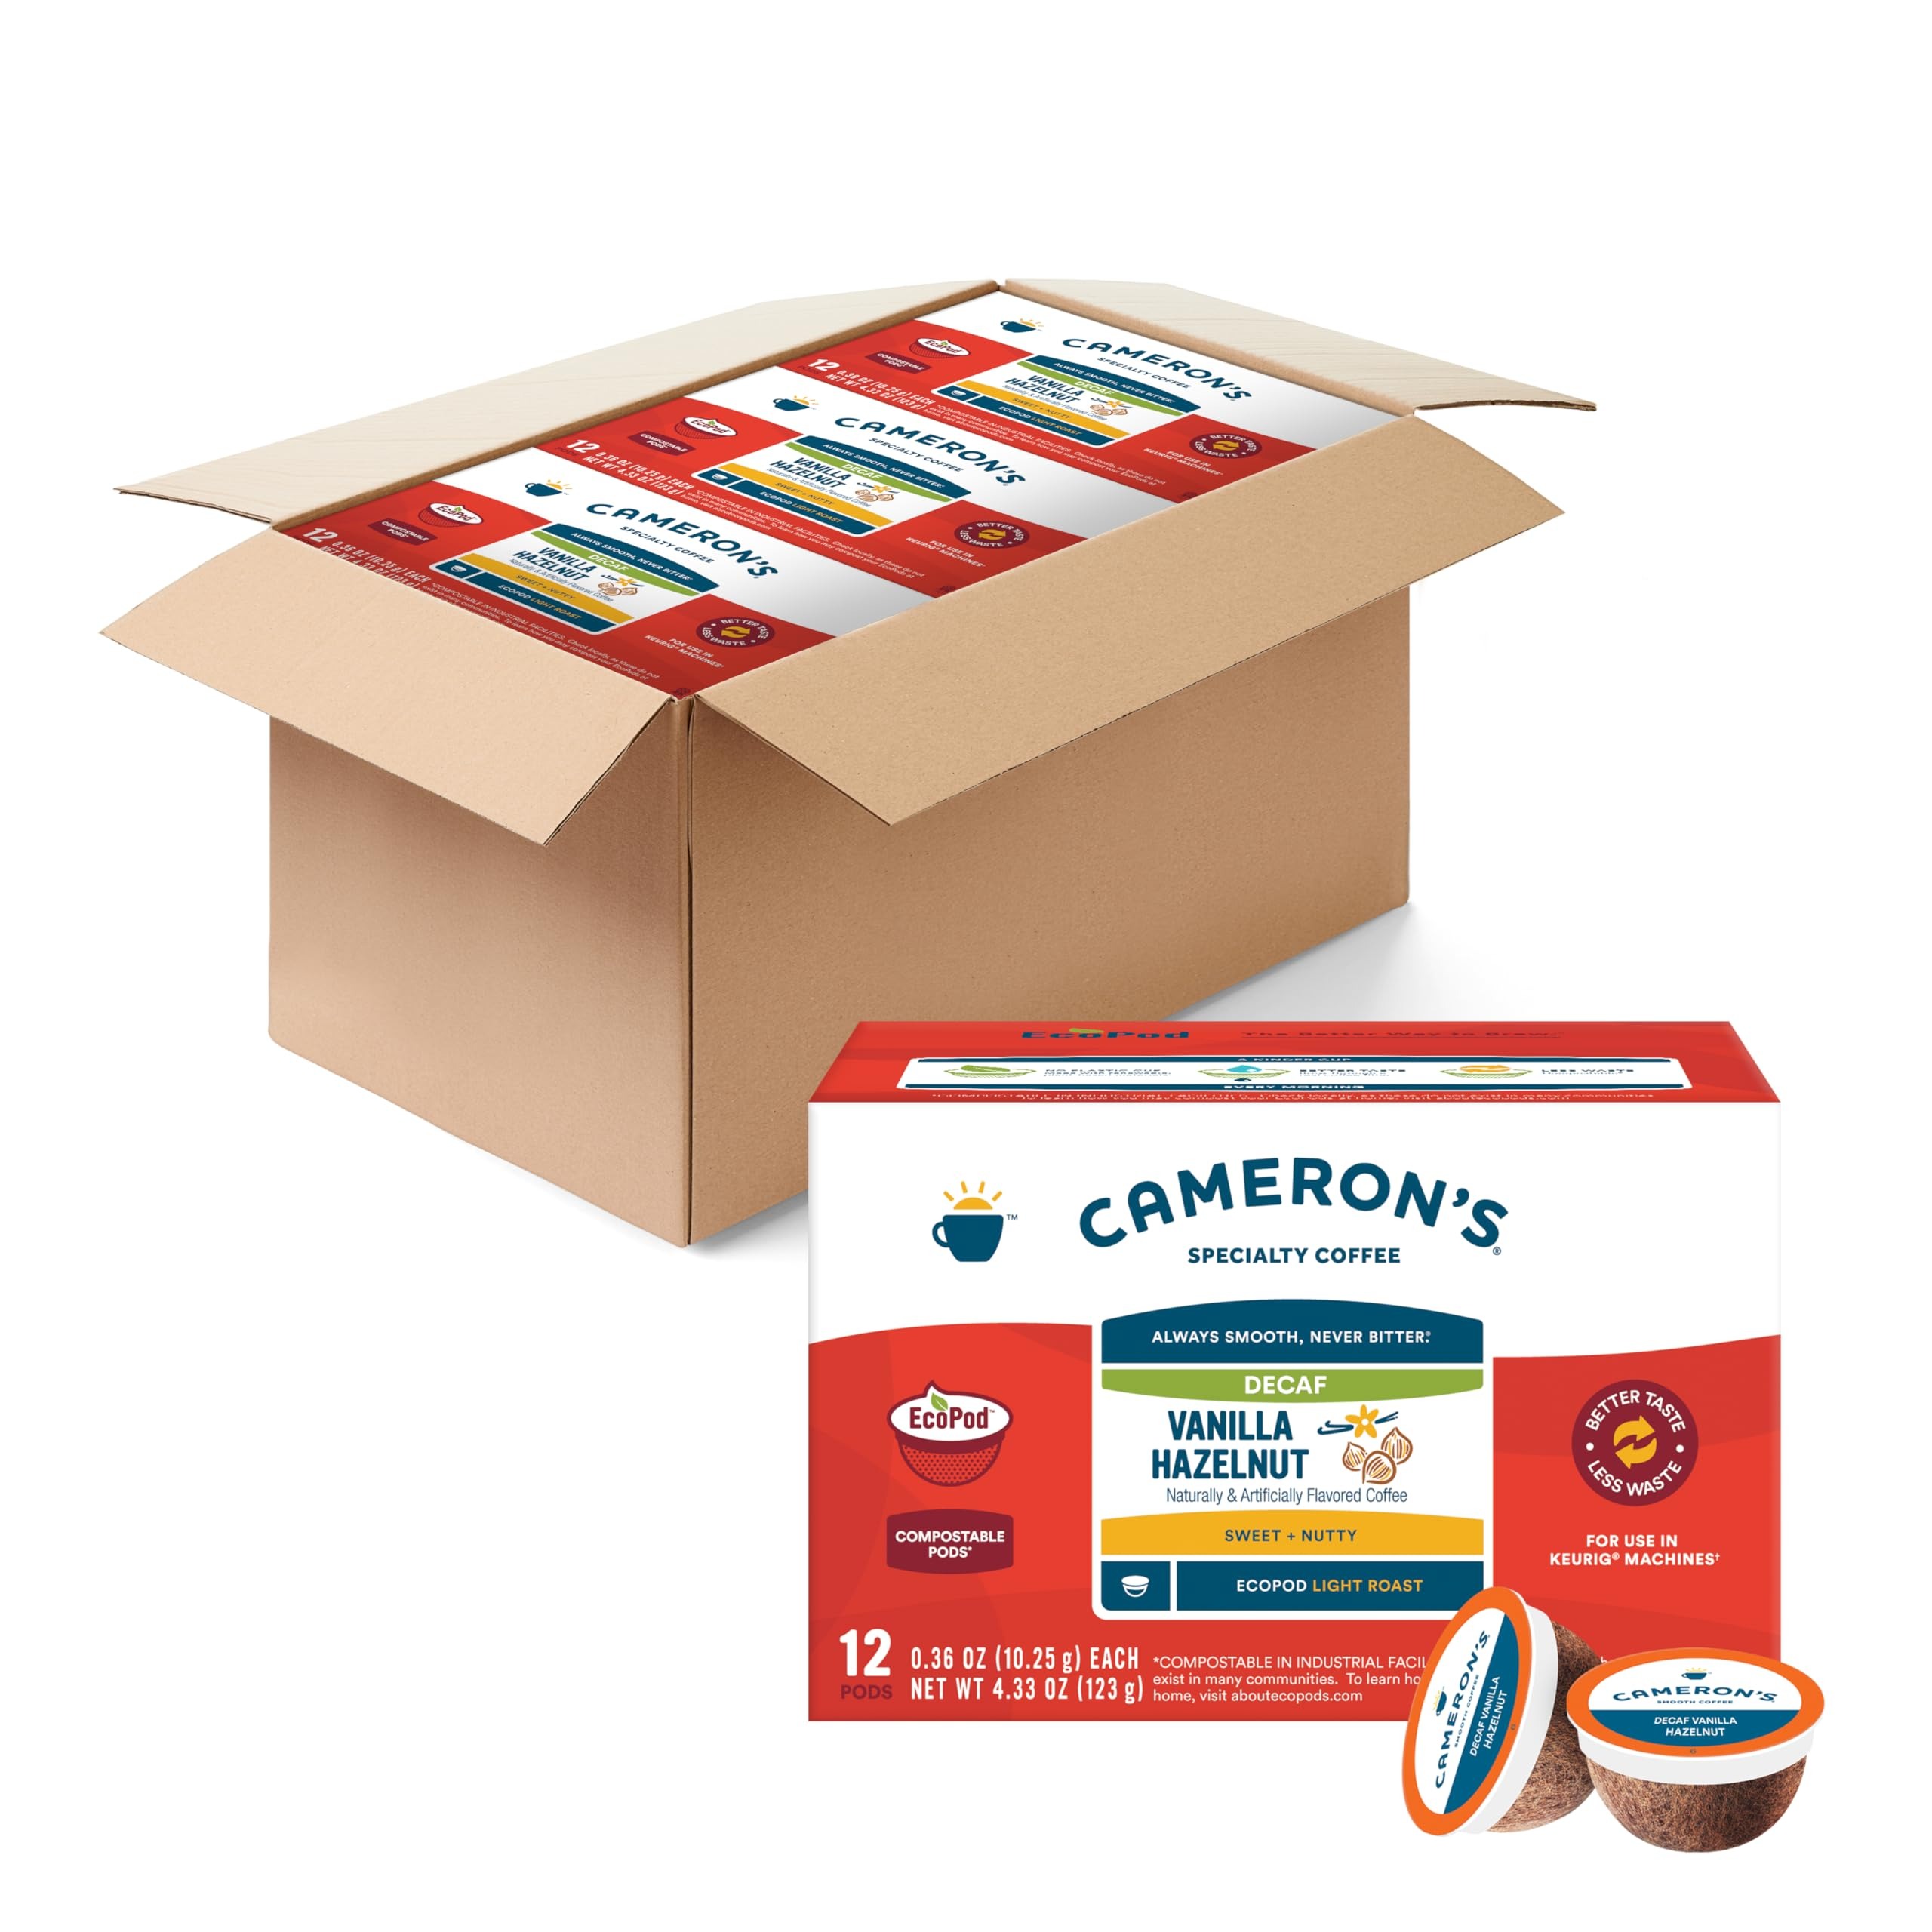
Item Name: Cameron's Coffee Single Serve Pods, Flavored, Decaf Vanilla Hazelnut, 12 Count (Pack of 6)
Bullet Point 1: RESPONSIBLY SOURCED: Cameron's is committed to 100% Responsibly Sourced Coffee from around the world
Bullet Point 2: SWEET & NUTTY DECAF: Naturally and artificially flavored coffee; Light roast coffee brings flavors of rich, sweet vanilla and buttery hazelnut to your morning mug
Bullet Point 3: SWEET & NUTTY DECAF: Naturally and artificially flavored coffee; Light roast coffee brings flavors of rich, sweet vanilla and buttery hazelnut to your morning mug
Bullet Point 4: POSITIVELY FOCUSED: From the farmers we choose to work with, to the actions we take to reduce waste (like reducing water consumption in the roasting process). Cameron’s Coffee is committed to doing the right thing. We're here to Make Every Day Brighter
Bullet Point 5: CAMERON'S PUTS QUALITY FIRST: We choose only specialty grade Arabica, Top 10% of beans in the world, giving you a craveable cup of coffee that's never over-roasted
Value: 72.0
Unit: Count

Price: 9.995